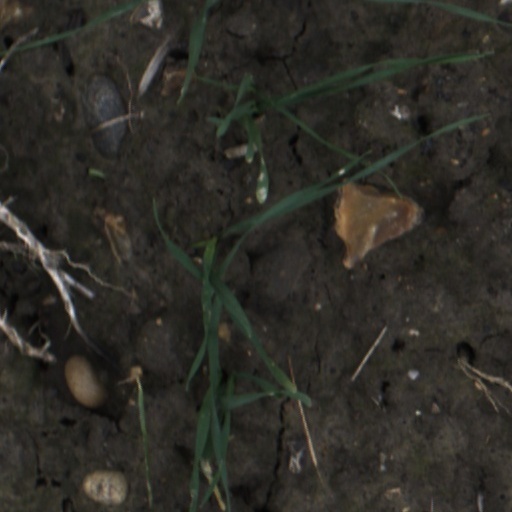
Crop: wheat